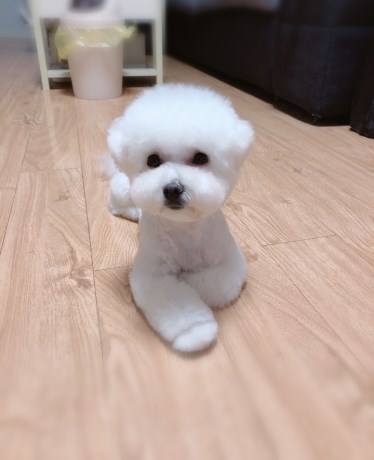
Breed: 3083-n000117-Bichon_Frise